Armar Lowry-Corry, 1st Earl Belmore

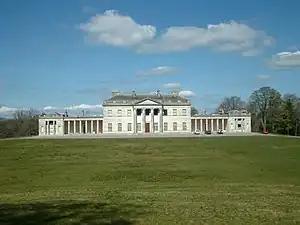
Castle Coole, Co Fermanagh

Armar Lowry-Corry, 1st Earl Belmore (7 April 1740 – 2 February 1802) was an Irish nobleman and politician.